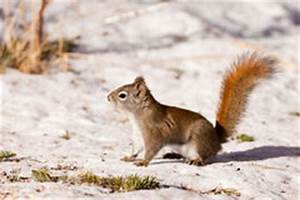
Label: squirrel